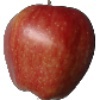
Label: Apple Red 1